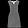
Label: Dress